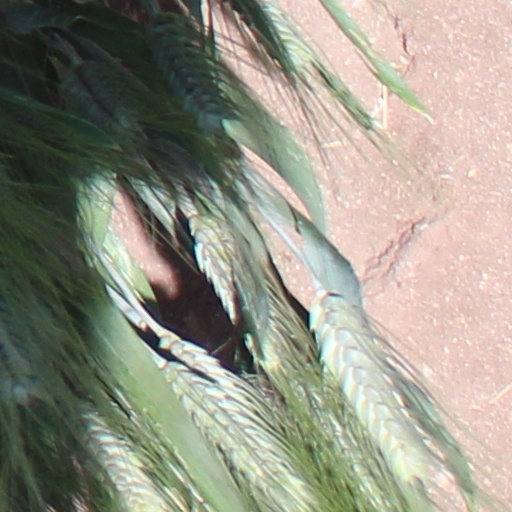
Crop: wheat